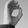
ASL letter: O